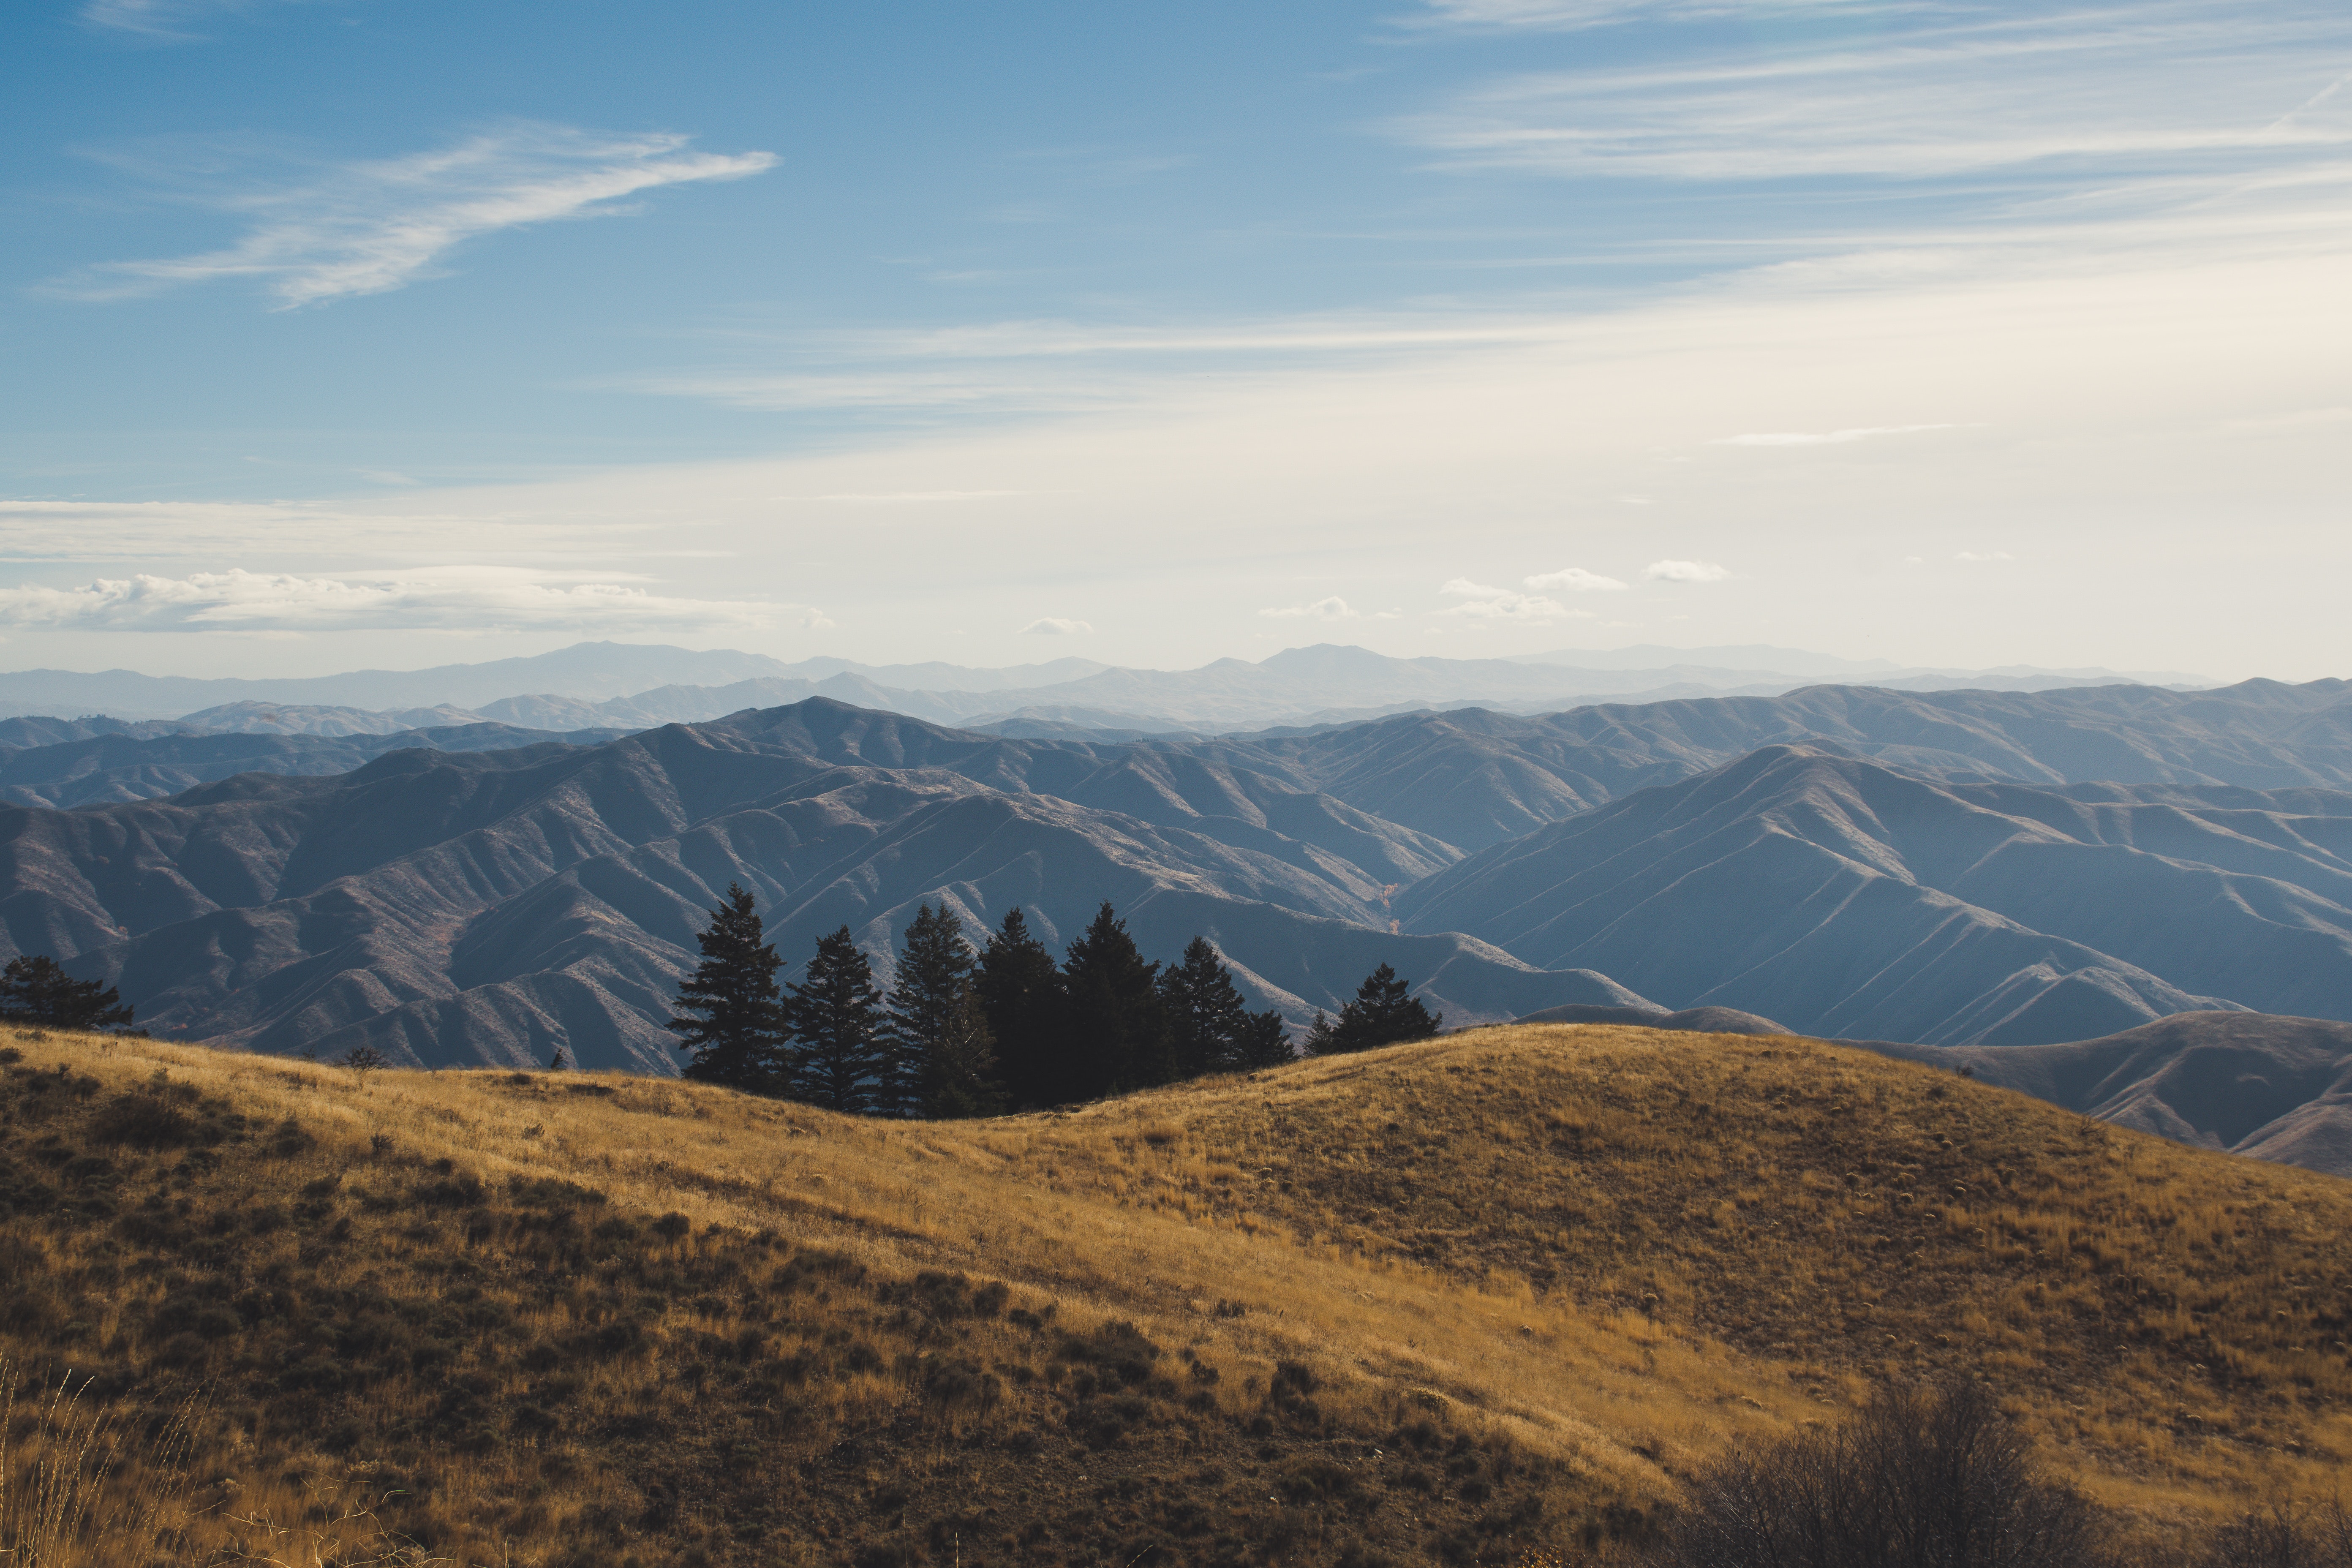
mountainous landforms, mountain, sky, highland, mountain range, ridge, wilderness, hill, alps, fell, cloud, summit, hill station, tree, massif, leaf, valley, national park, landscape, grassland, terrain, tundra, mount scenery, chaparral, forest, plain, road, plateau